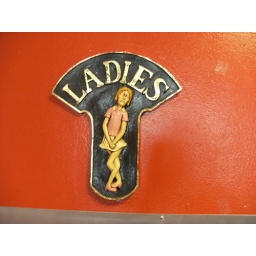
Perfect sign in bar at St. Pete's.